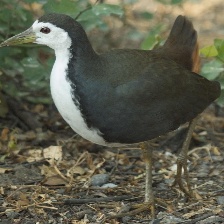
Species: WHITE BREASTED WATERHEN
Scientific name: AMAURORNIS PHOENICURUS
ImageNet parent category: european_gallinule